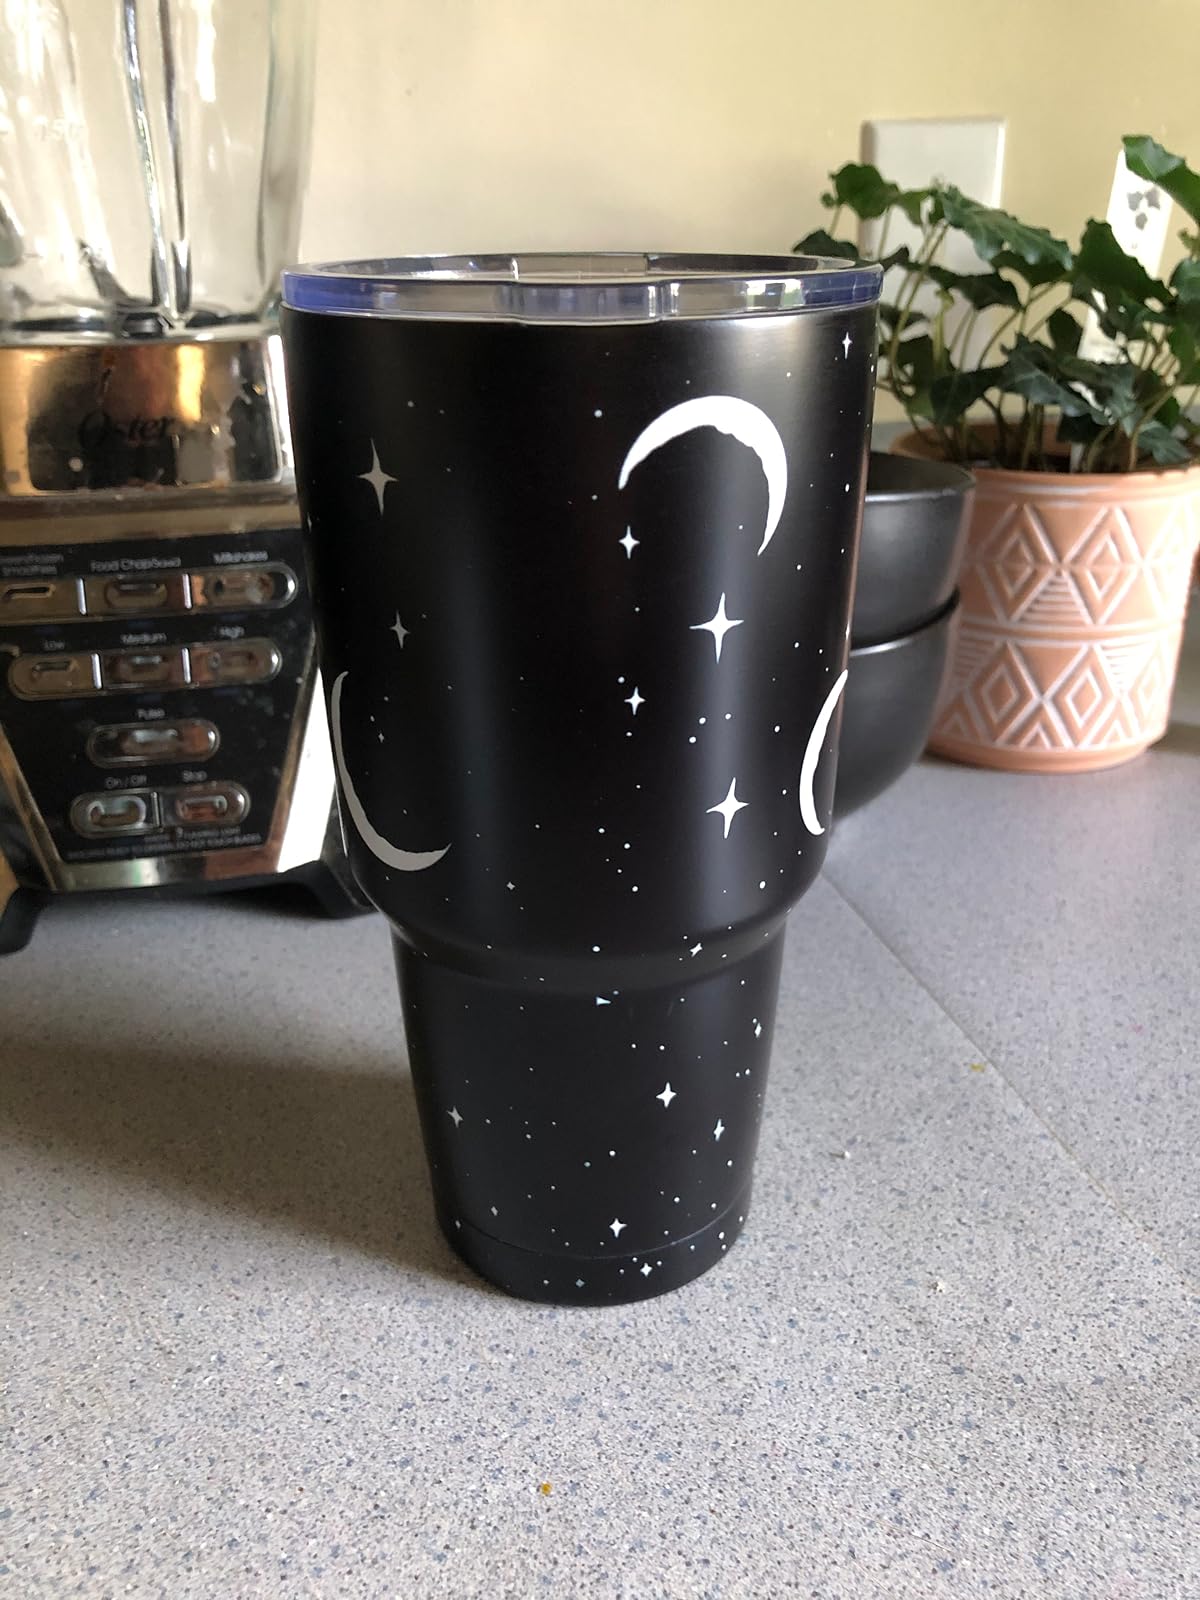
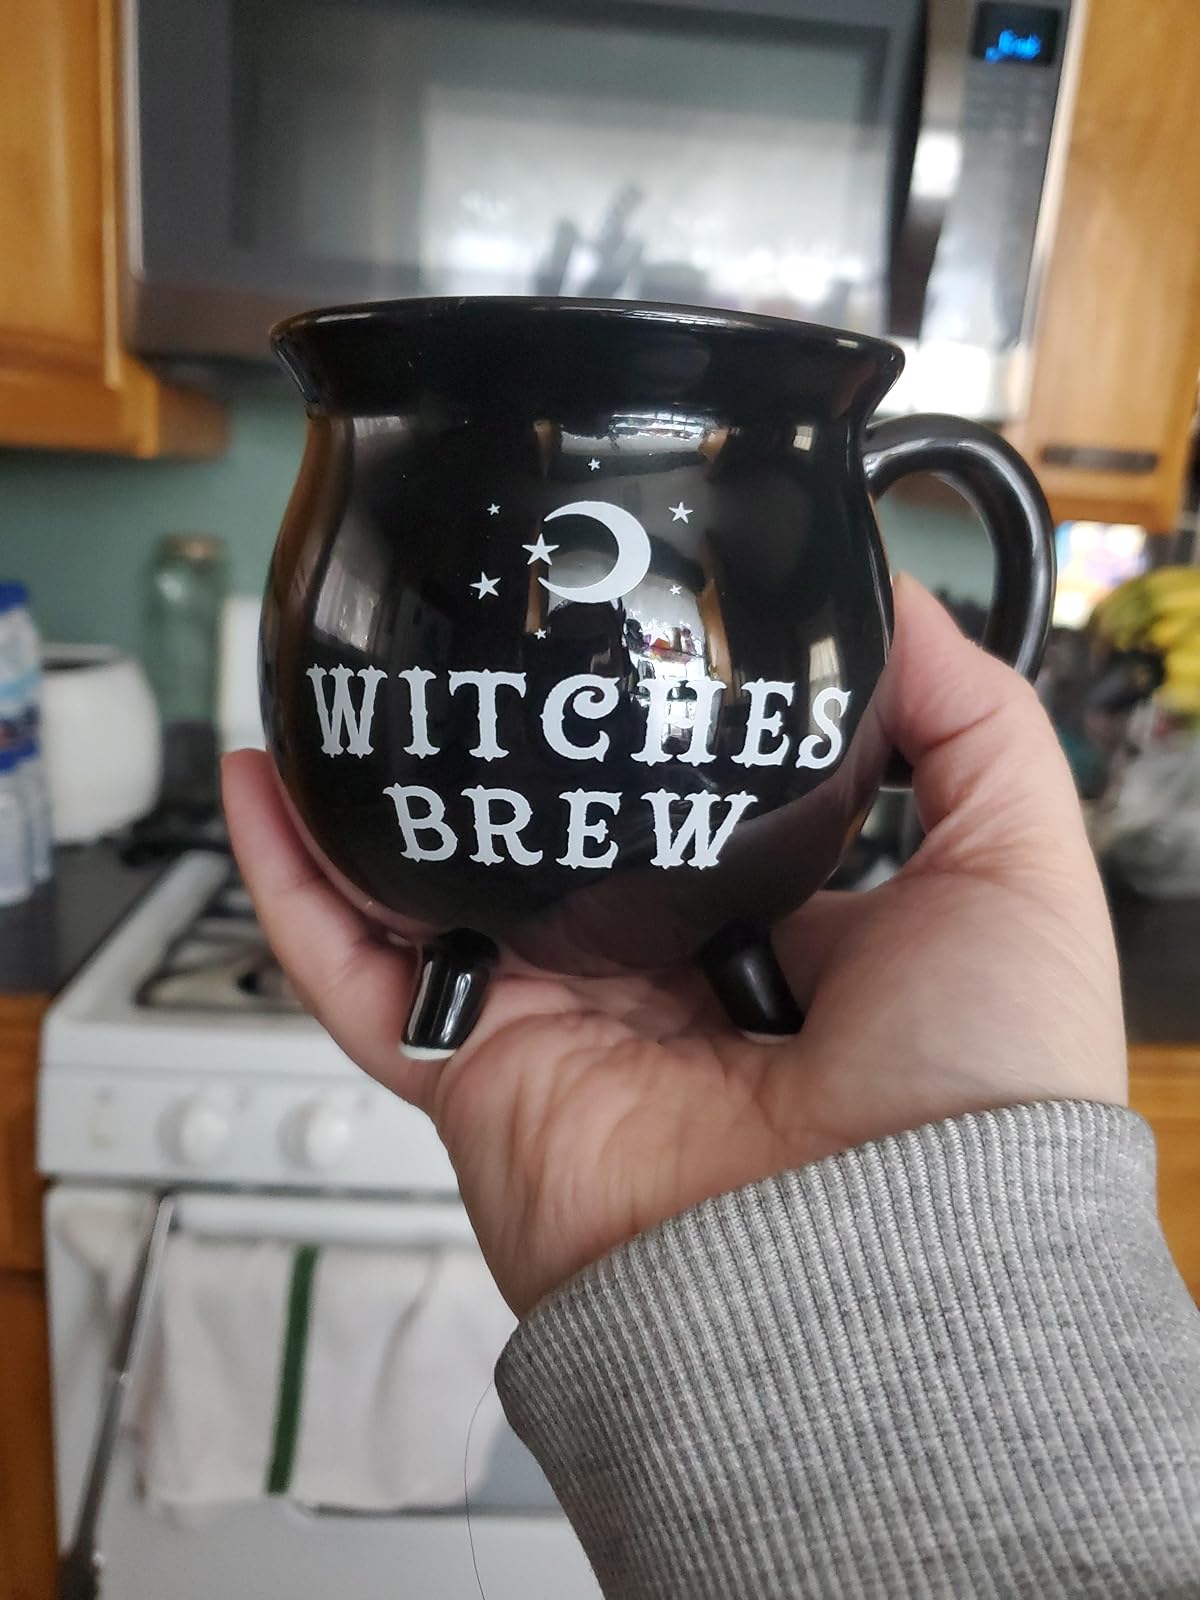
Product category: items_mug
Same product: no